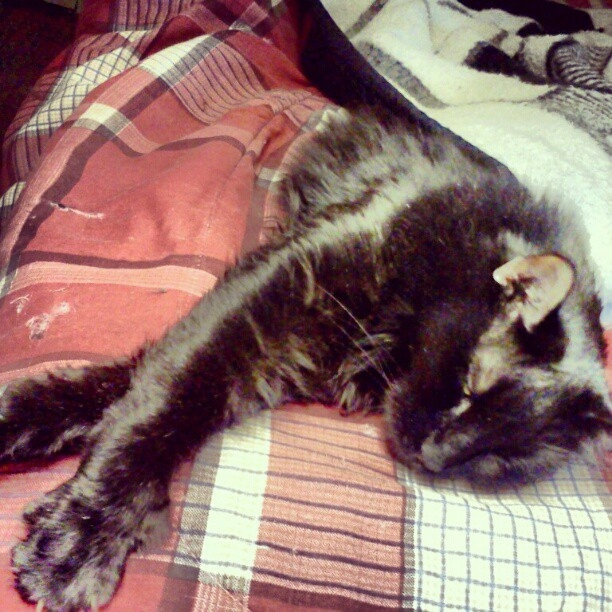
A cat laying on top of a bed under a blanket.
There is a cat stretching out on a blanket
A black cat is laying on top of a red blanket.
A cat taking a nap under a blanket
a black cat sleeping on a bed under some blankets